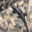
Label: crocodile